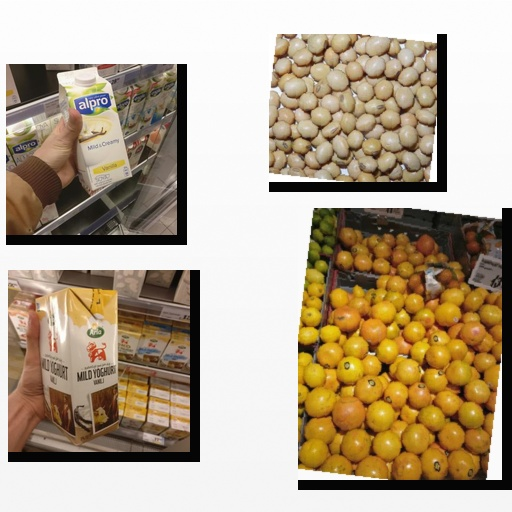
Food items: red_grapefruit, soybean, soyghurt, vanilla_yoghurt